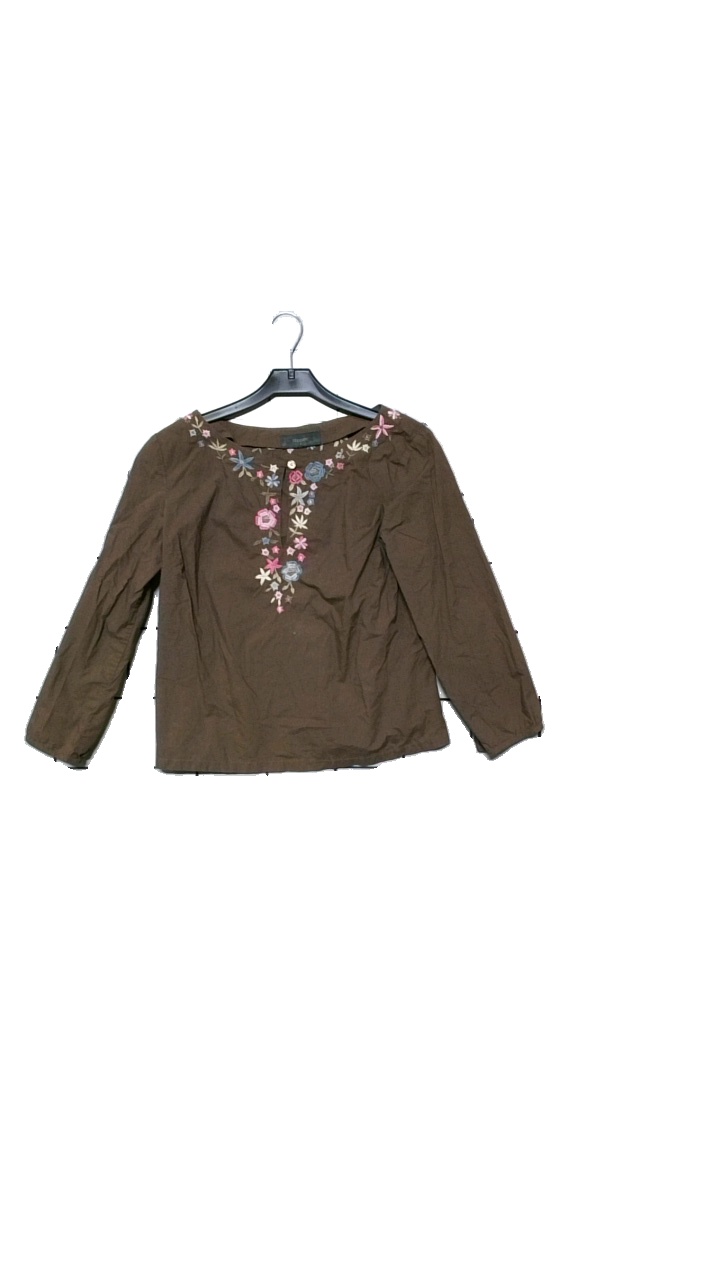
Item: Blouse (Ladies)
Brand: Filippa K
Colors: Brown, Pink, Multicolor
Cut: None, C-collar
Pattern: Floral print
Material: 100% cotton
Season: All
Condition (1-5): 4
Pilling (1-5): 4
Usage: Reuse
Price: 100-150